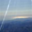
Label: sea